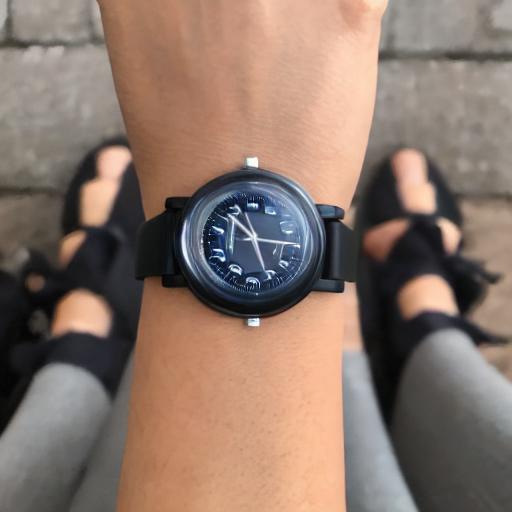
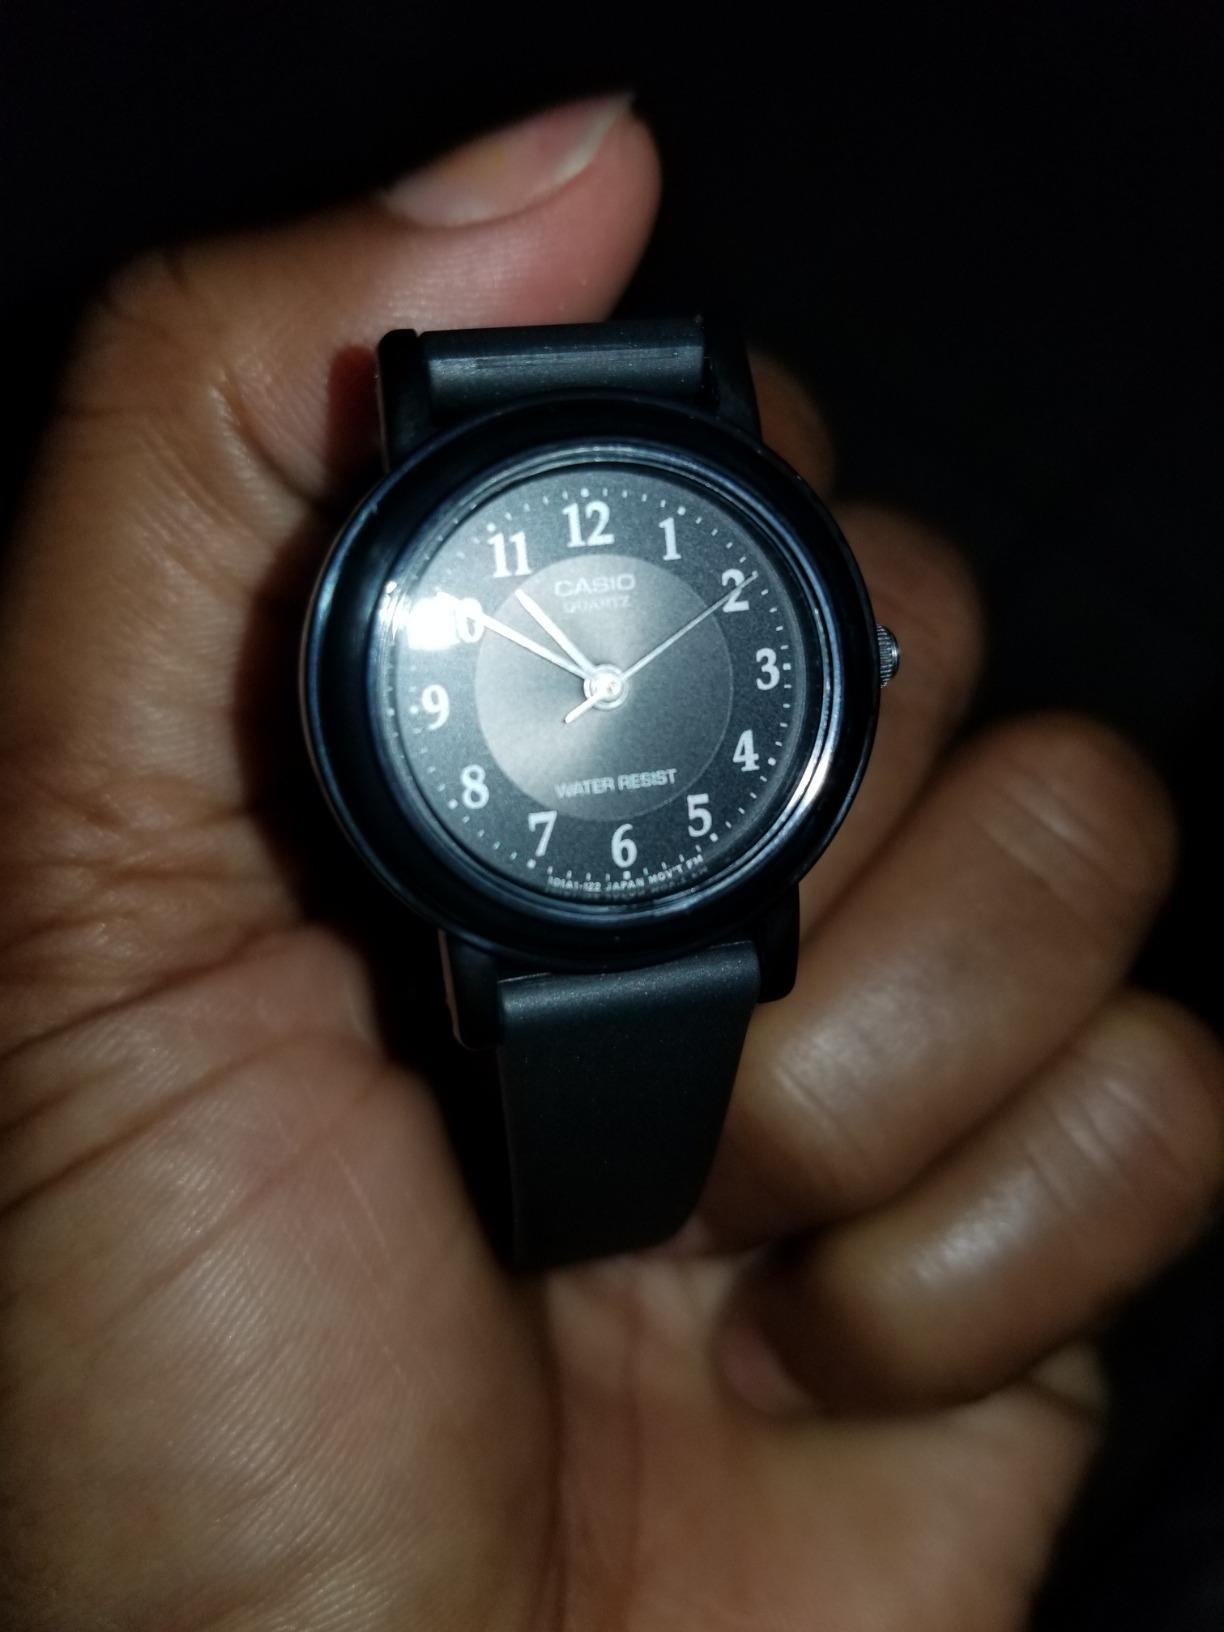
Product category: accessories_watch
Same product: no